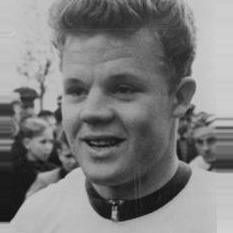
Age: 23